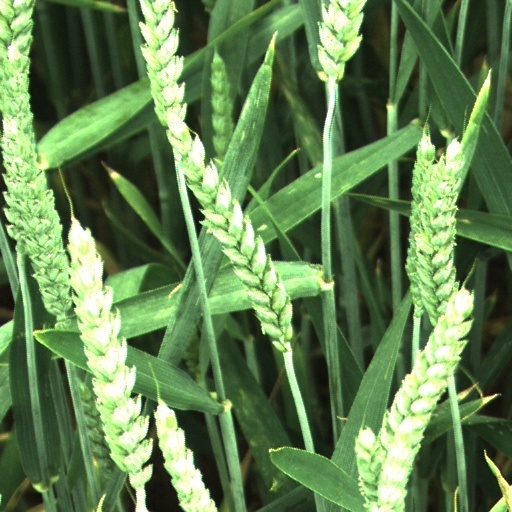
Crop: wheat